Spirano

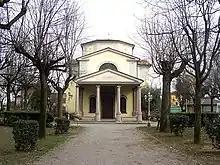
Church of San Rocco

The church was built after the plague that hit the citizens of the town, whose victims were buried in the area where the church currently stands.